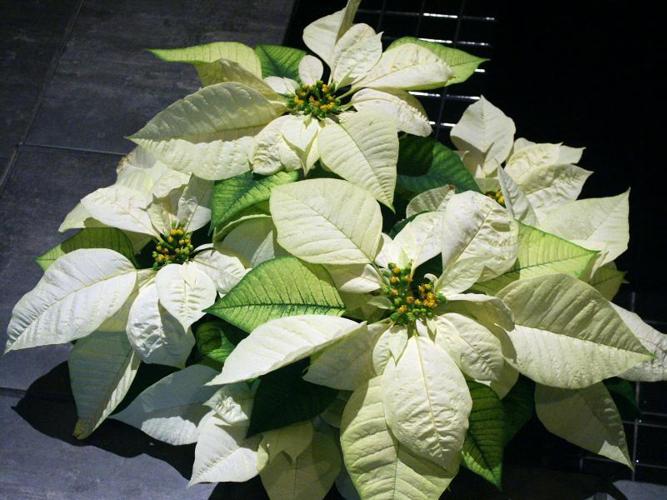
Label: poinsettia